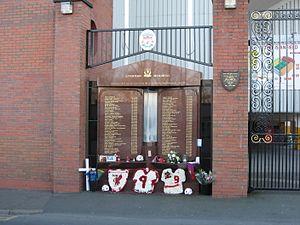
Liverpool est un club de football anglais fondé le 13 aout 1892 et installé dans la ville de Liverpool, dans le nord-ouest de l'Angleterre. Il évolue à Anfield depuis sa création. Ses joueurs s'entraînent à Melwood et sont surnommés les Reds. L'emblème du club est le Liver bird ; son hymne et sa devise, You'll Never Walk Alone, est devenu un chant mondialement connu.